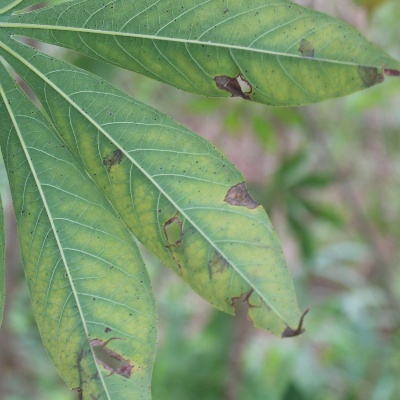
Crop: Cassava
Condition: brown spot